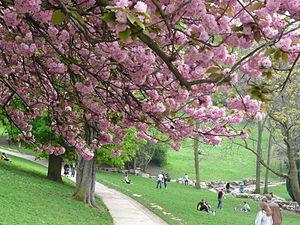
Les cerisiers en ce mois d'avril sont toujours source de réjouissance. Ils annoncent enfin l'arrivée du printemps et cette couleur rose me remplit d'espoir et de joie. Cela m'évoque un extrait d'un texte sur l'harmonie